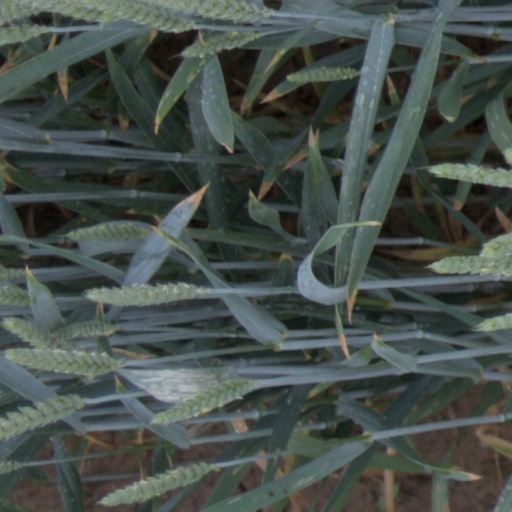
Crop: wheat